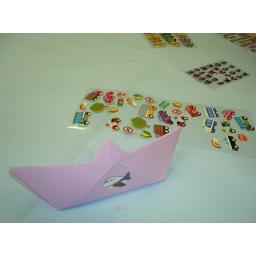
Making a paper boat at Lisburn's Farmers' Market in Castle Gardens